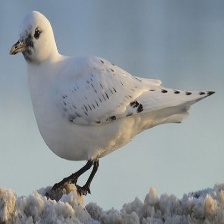
Species: IVORY GULL
Scientific name: PAGOPHILA EBURNEA